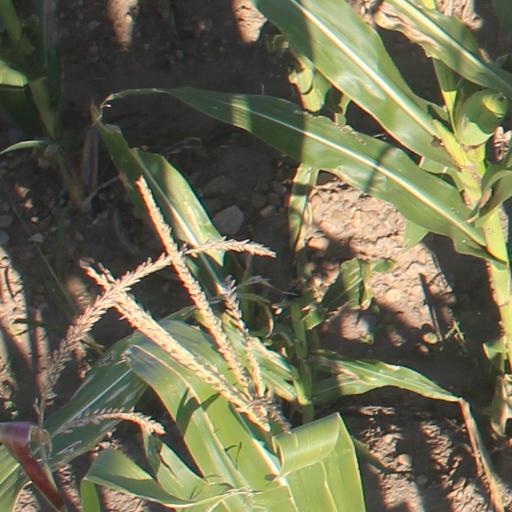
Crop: maize; corn